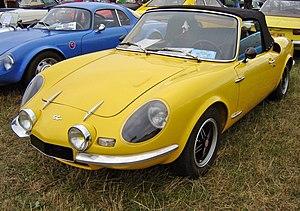
La CG 1200 S est une automobile sportive fabriquée par le carrossier français Chappe Frères et Gessalin à partir de l'automne 1968 jusqu'à fin 1972.